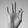
ASL letter: F